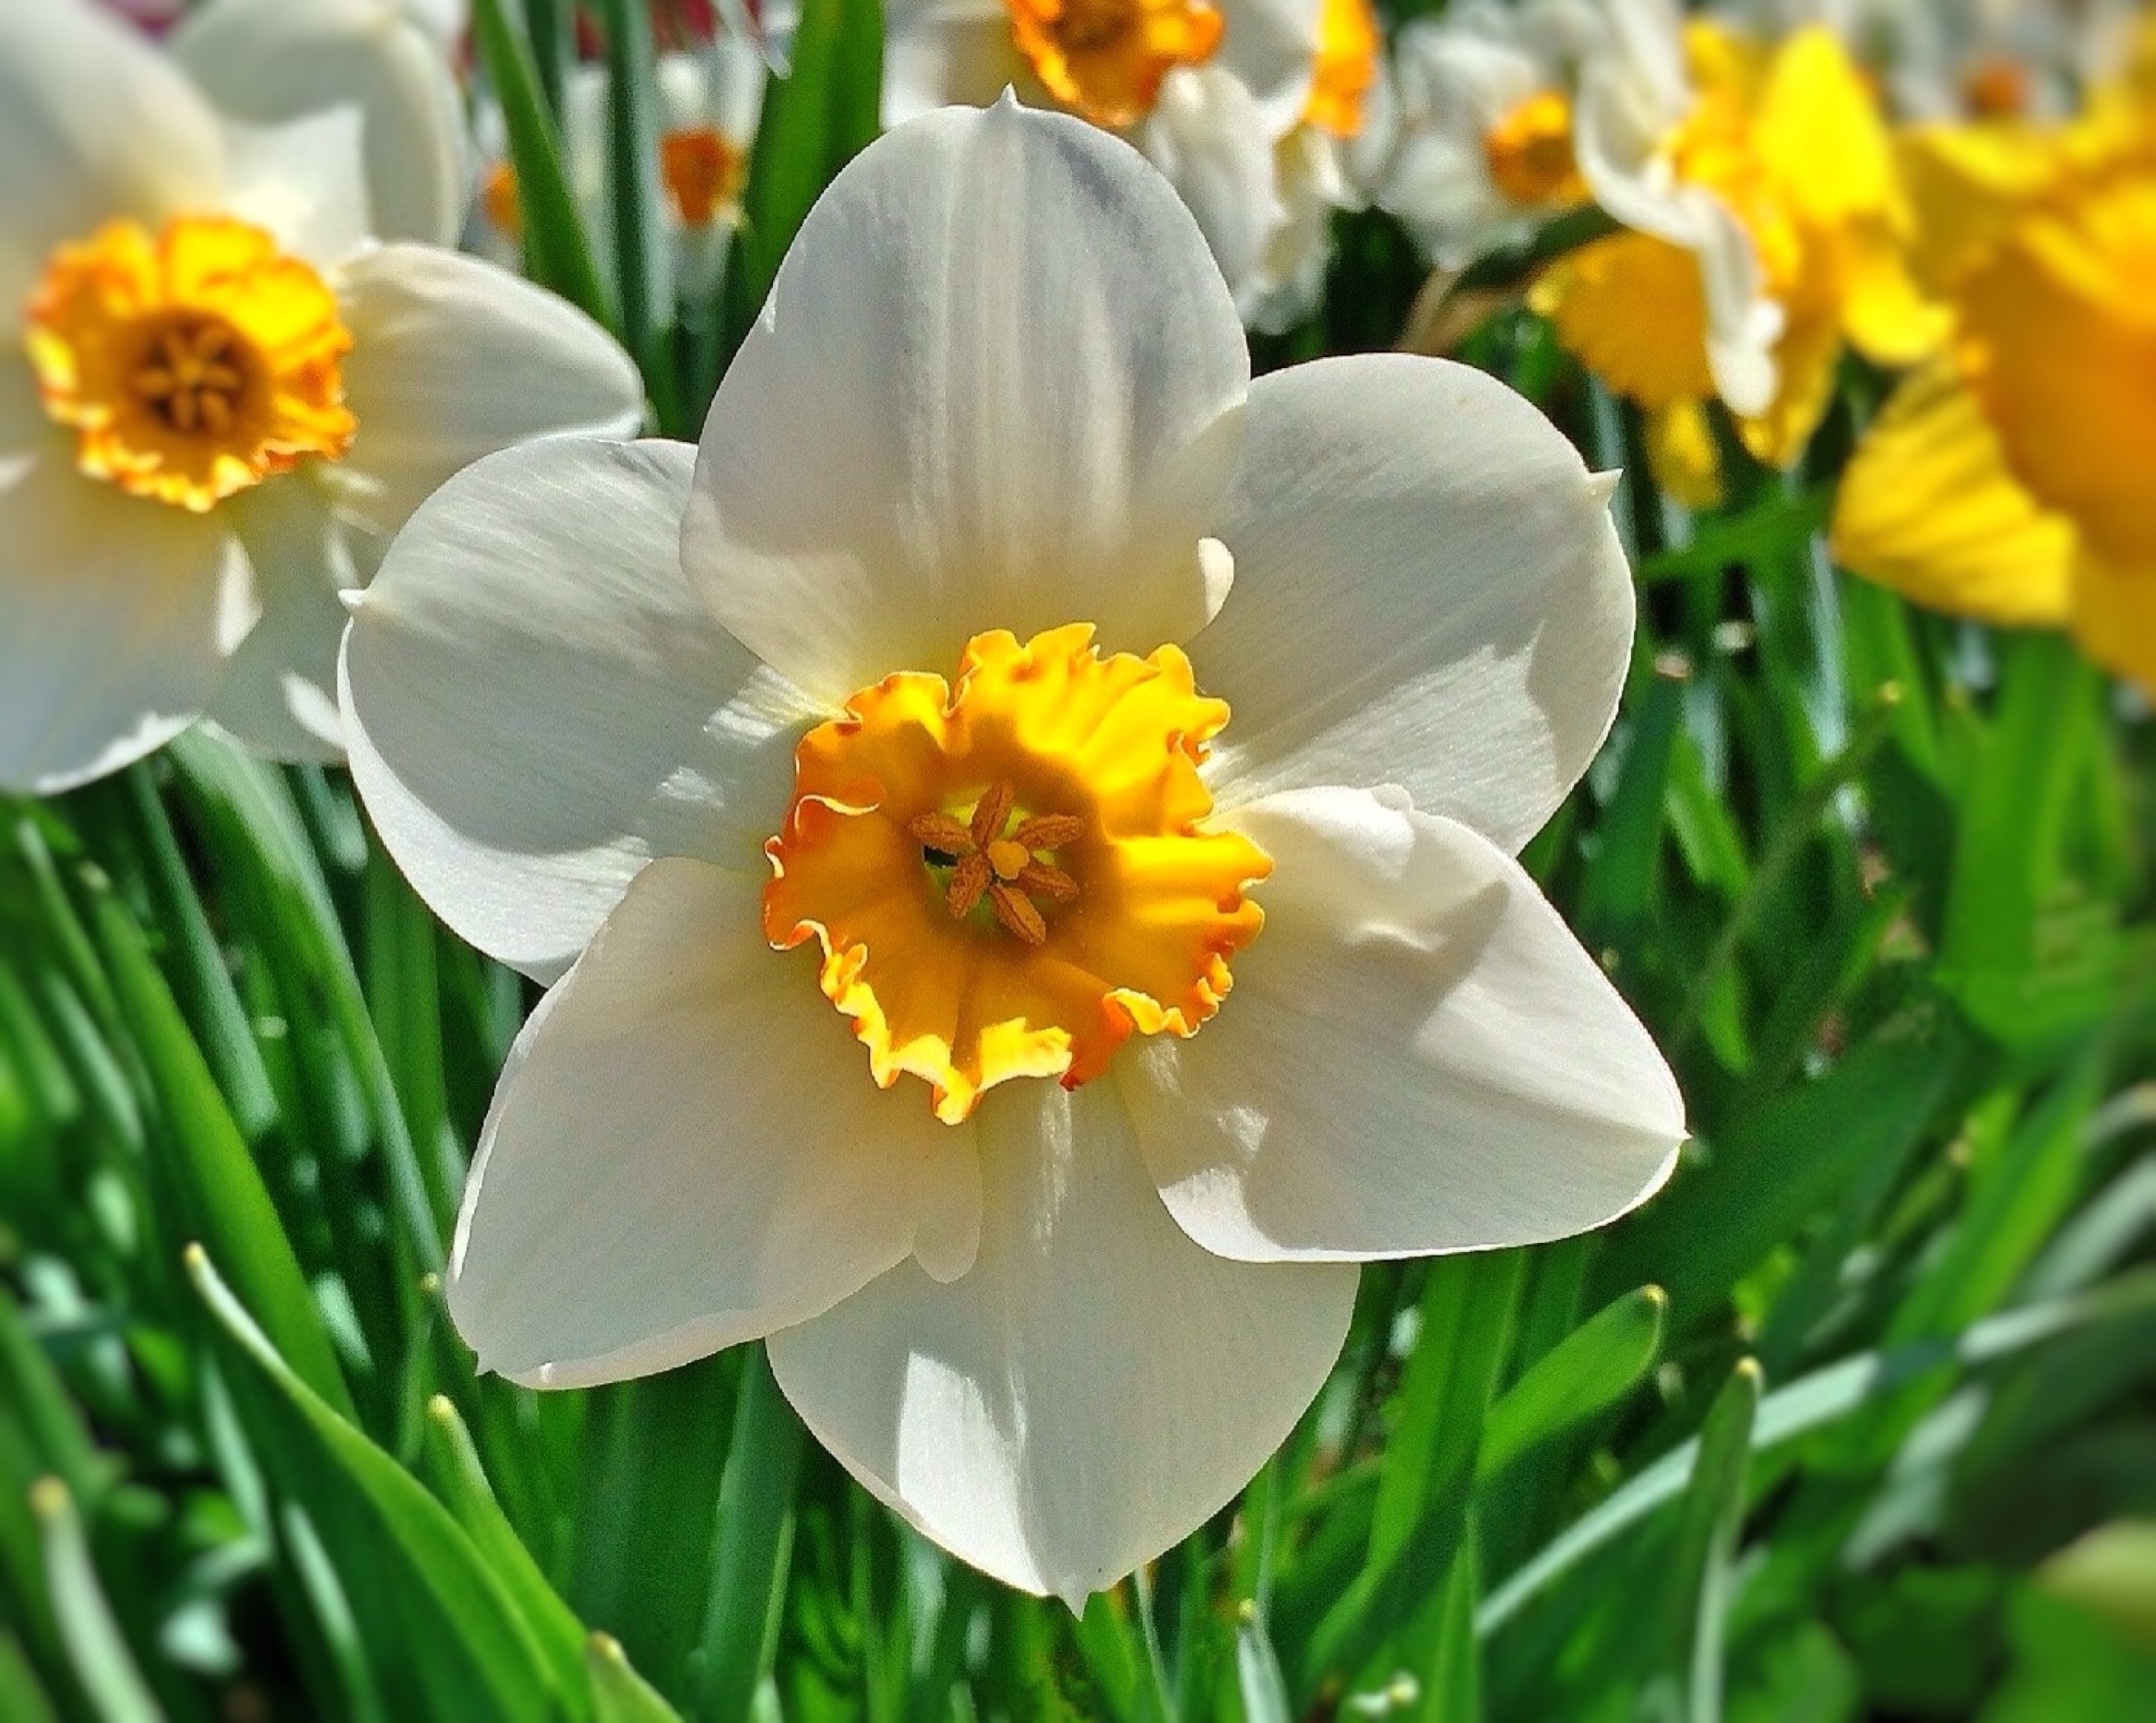
plant, flower, petal, bloom, spring, botany, yellow, garden, daffodil, flora, narcissus, springtime, flowering plant, land plant